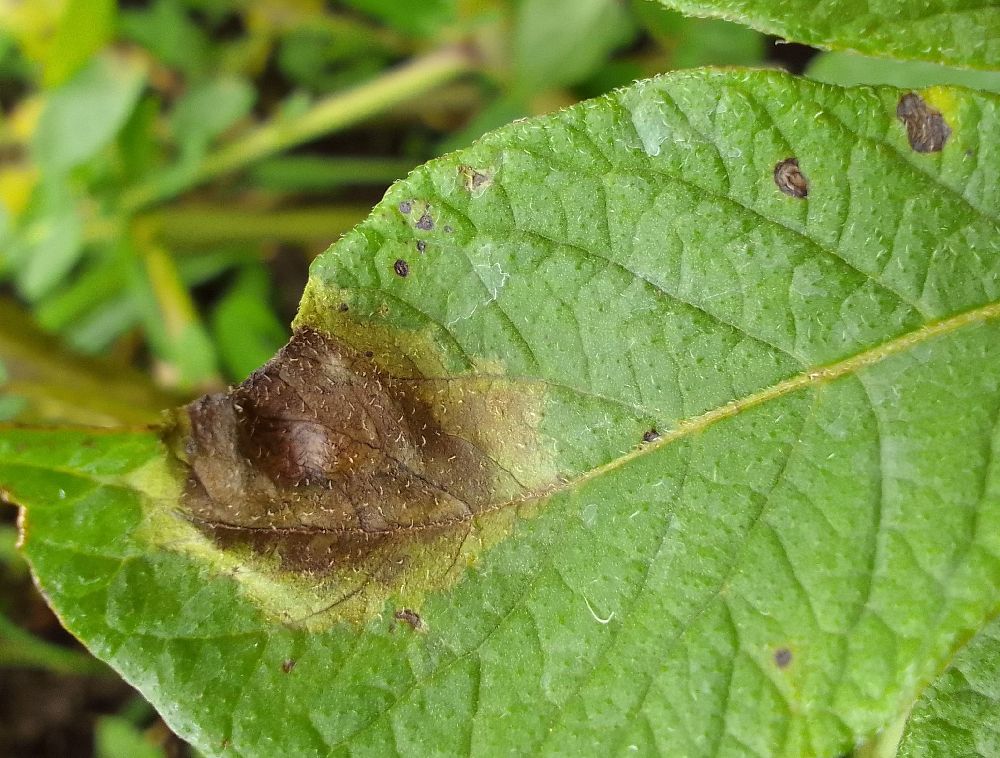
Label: Late blight